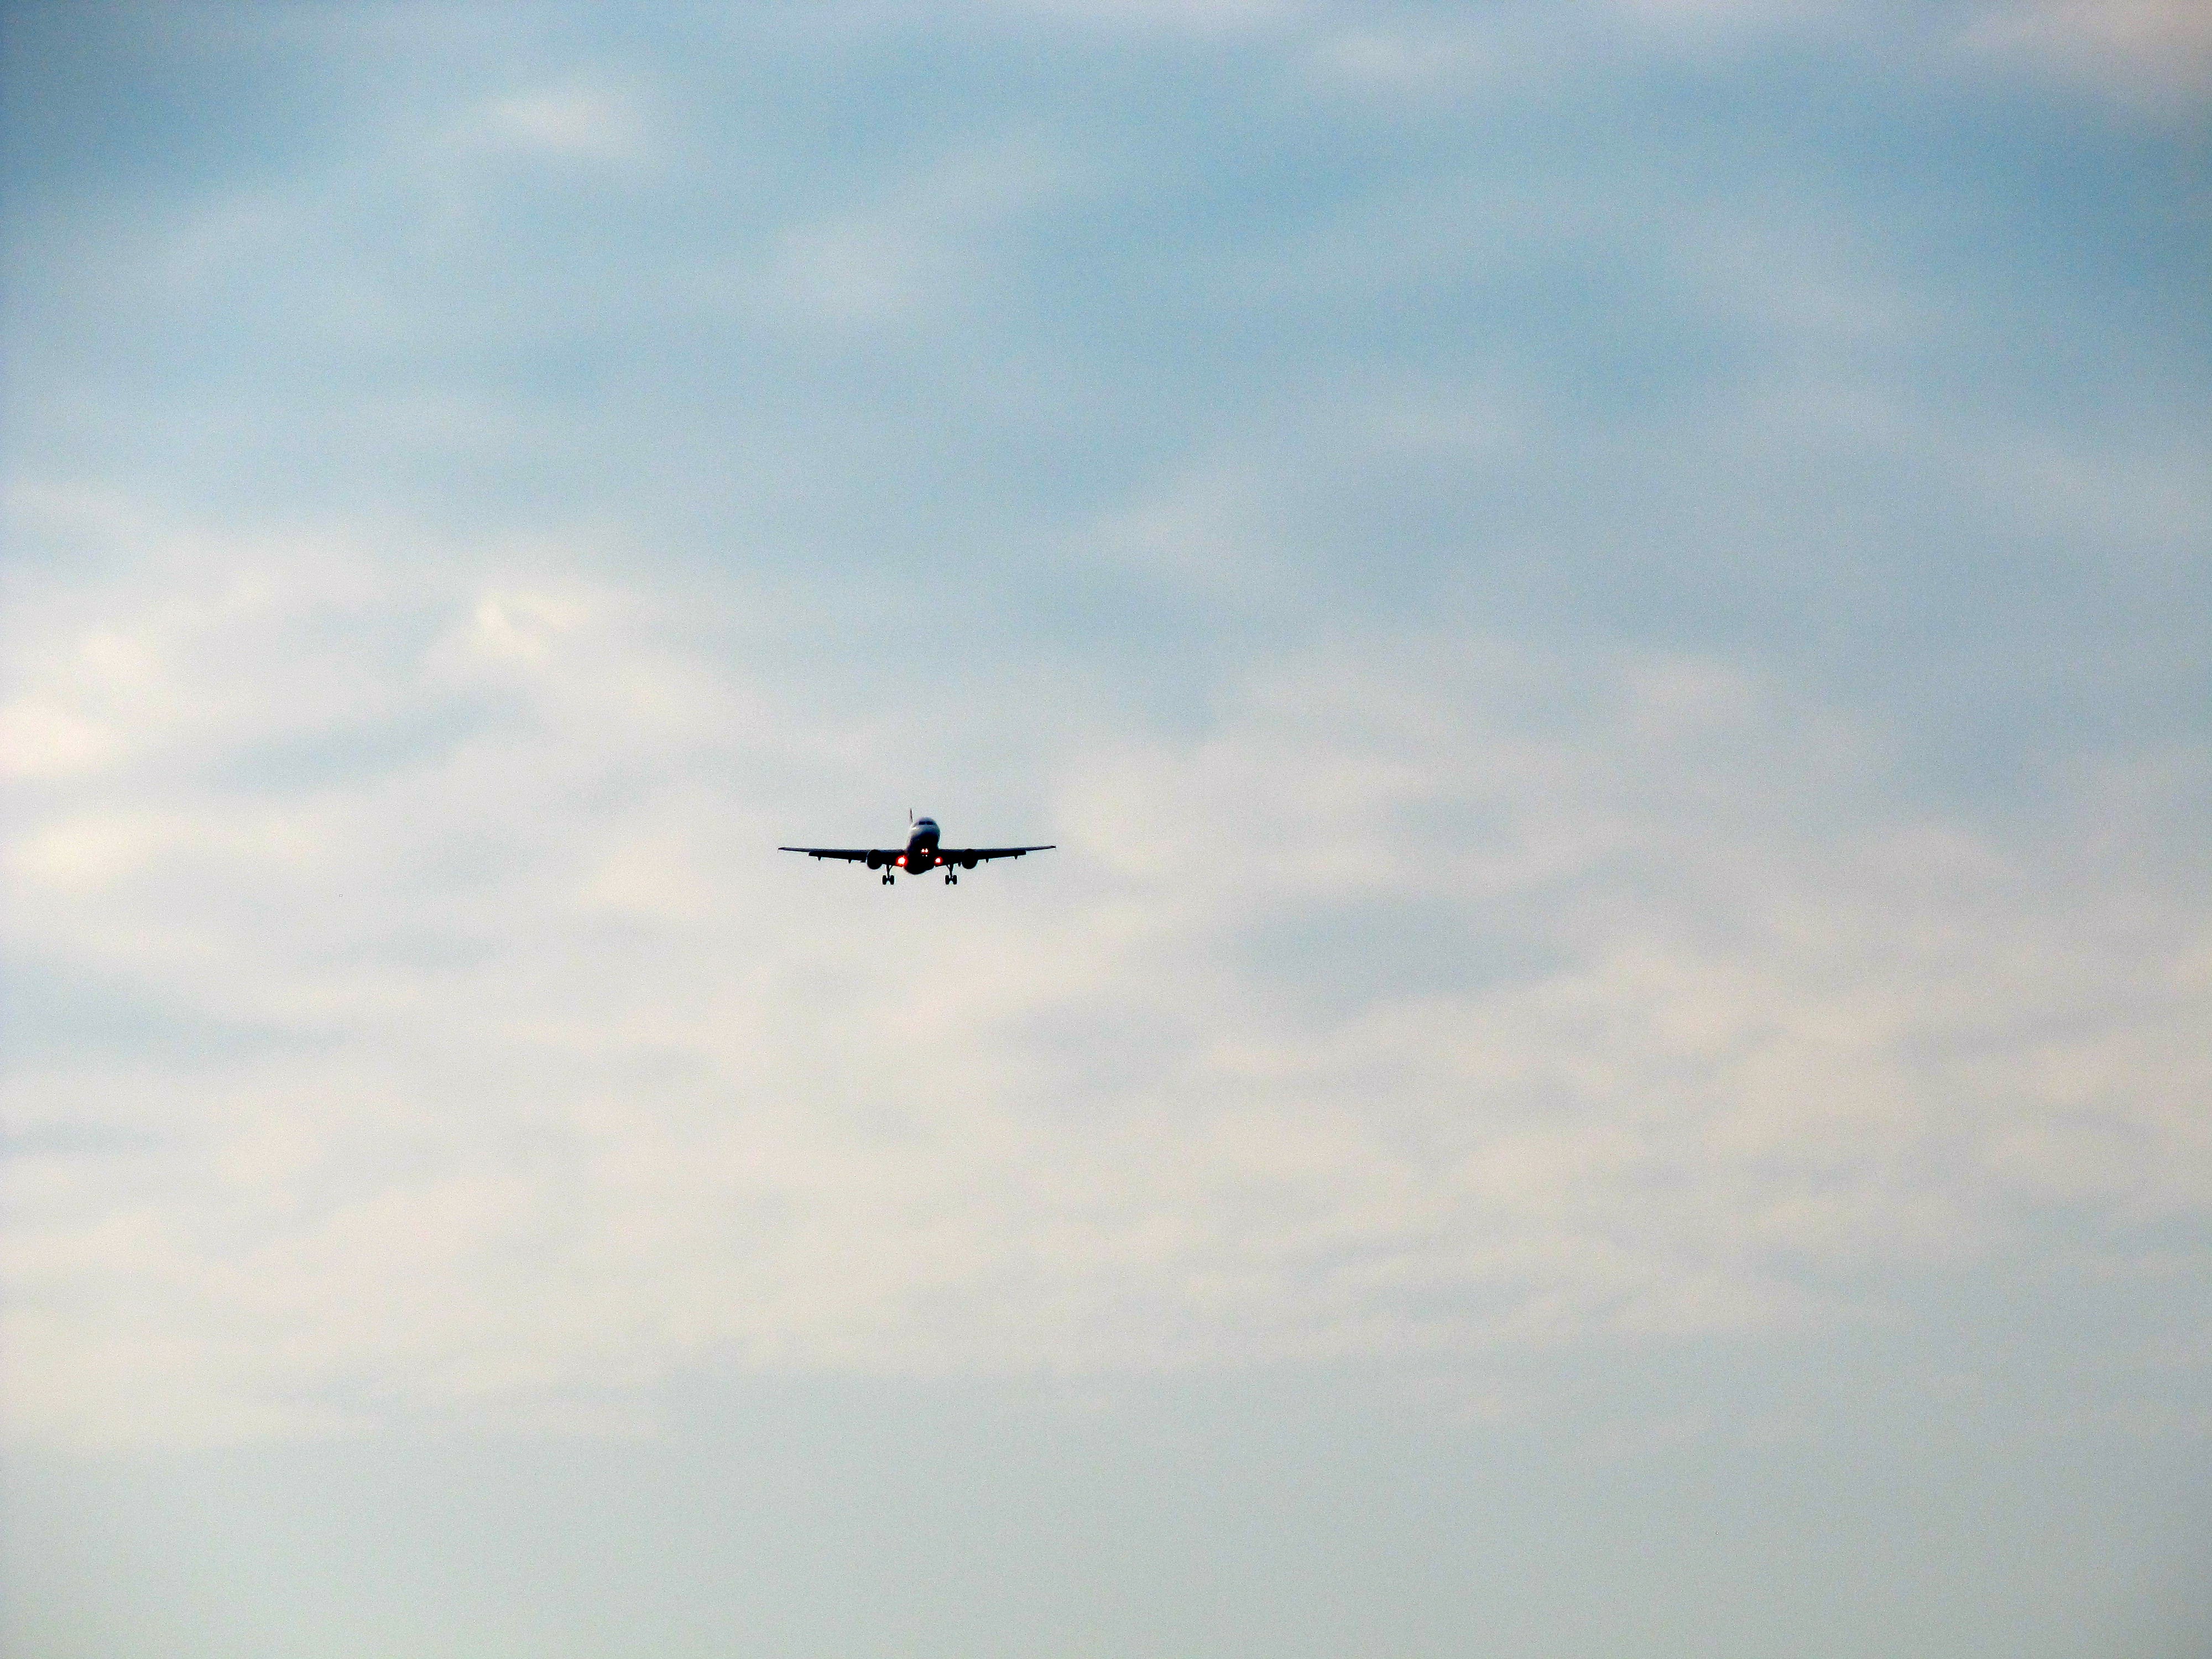
silhouette, wing, cloud, sky, flying, travel, airplane, plane, aircraft, jet, vehicle, aviation, flight, blue, skies, clouds, airplanes, day, planes, takeoff, air show, air force, atmosphere of earth